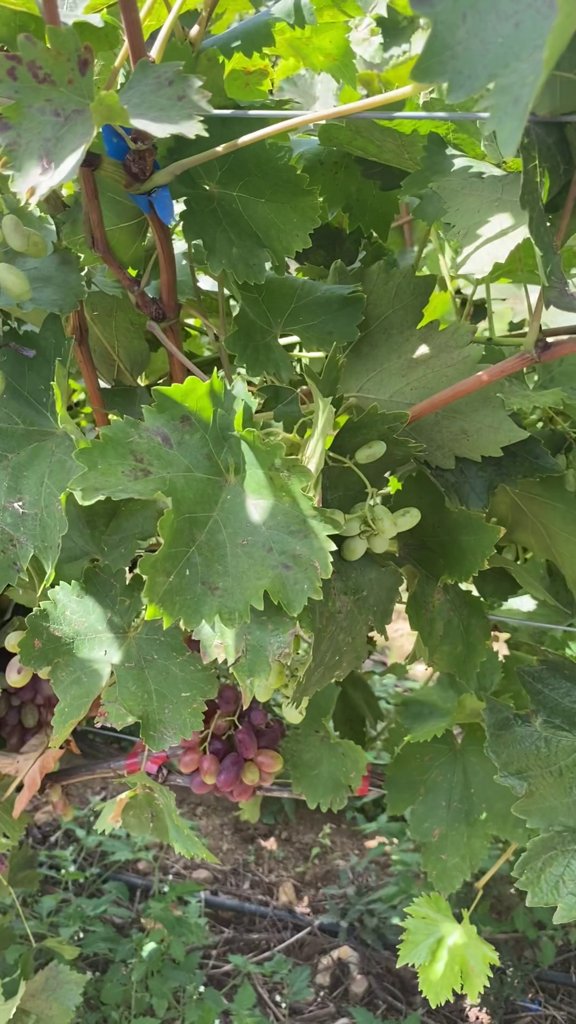
Berries visible: 52
Grape clusters: 4